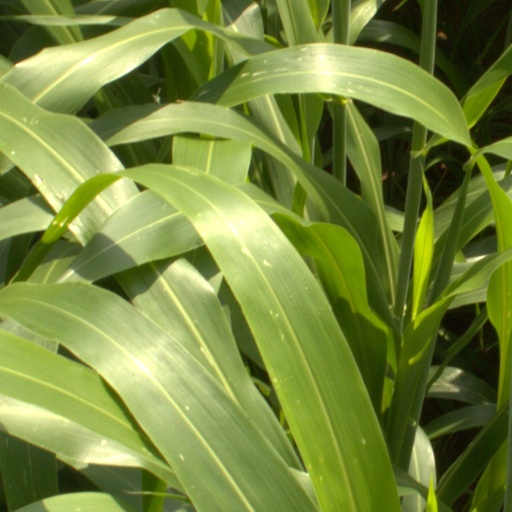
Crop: sorghum